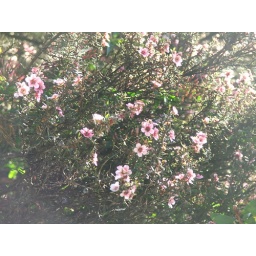
this tree is in flower in our garden.